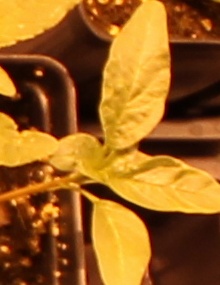
Label: Waterhemp